It Was Twenty Years Ago Today (film)

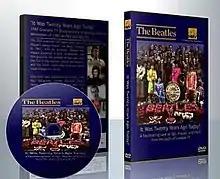
Packaging for the DVD release

It Was Twenty Years Ago Today (also known as Sgt. Pepper: It Was Twenty Years Ago Today) is a 1987 British-made television documentary film about the 1967 Summer of Love. It premiered on 1 June 1987, twenty years after the official release date of the Beatles' album "Sgt. Pepper's Lonely Hearts Club Band", and presents the album as the central factor behind the events and scenes that led to the full emergence of the 1960s counterculture.